Peter Thorup

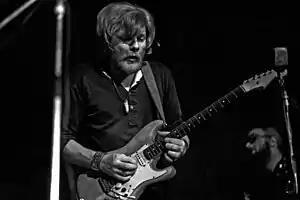
Thorup performing in Hamburg, November 1972.

Peter Eiberg Thorup (14 December 1948 – 3 August 2007) was a Danish guitarist, singer, composer and record producer. He was one of the most important blues musicians in Denmark, and he was known outside his own country, when in the late 1960s he met Alexis Korner and the two formed the bands New Church, The Beefeaters, CCS, and later Snape.